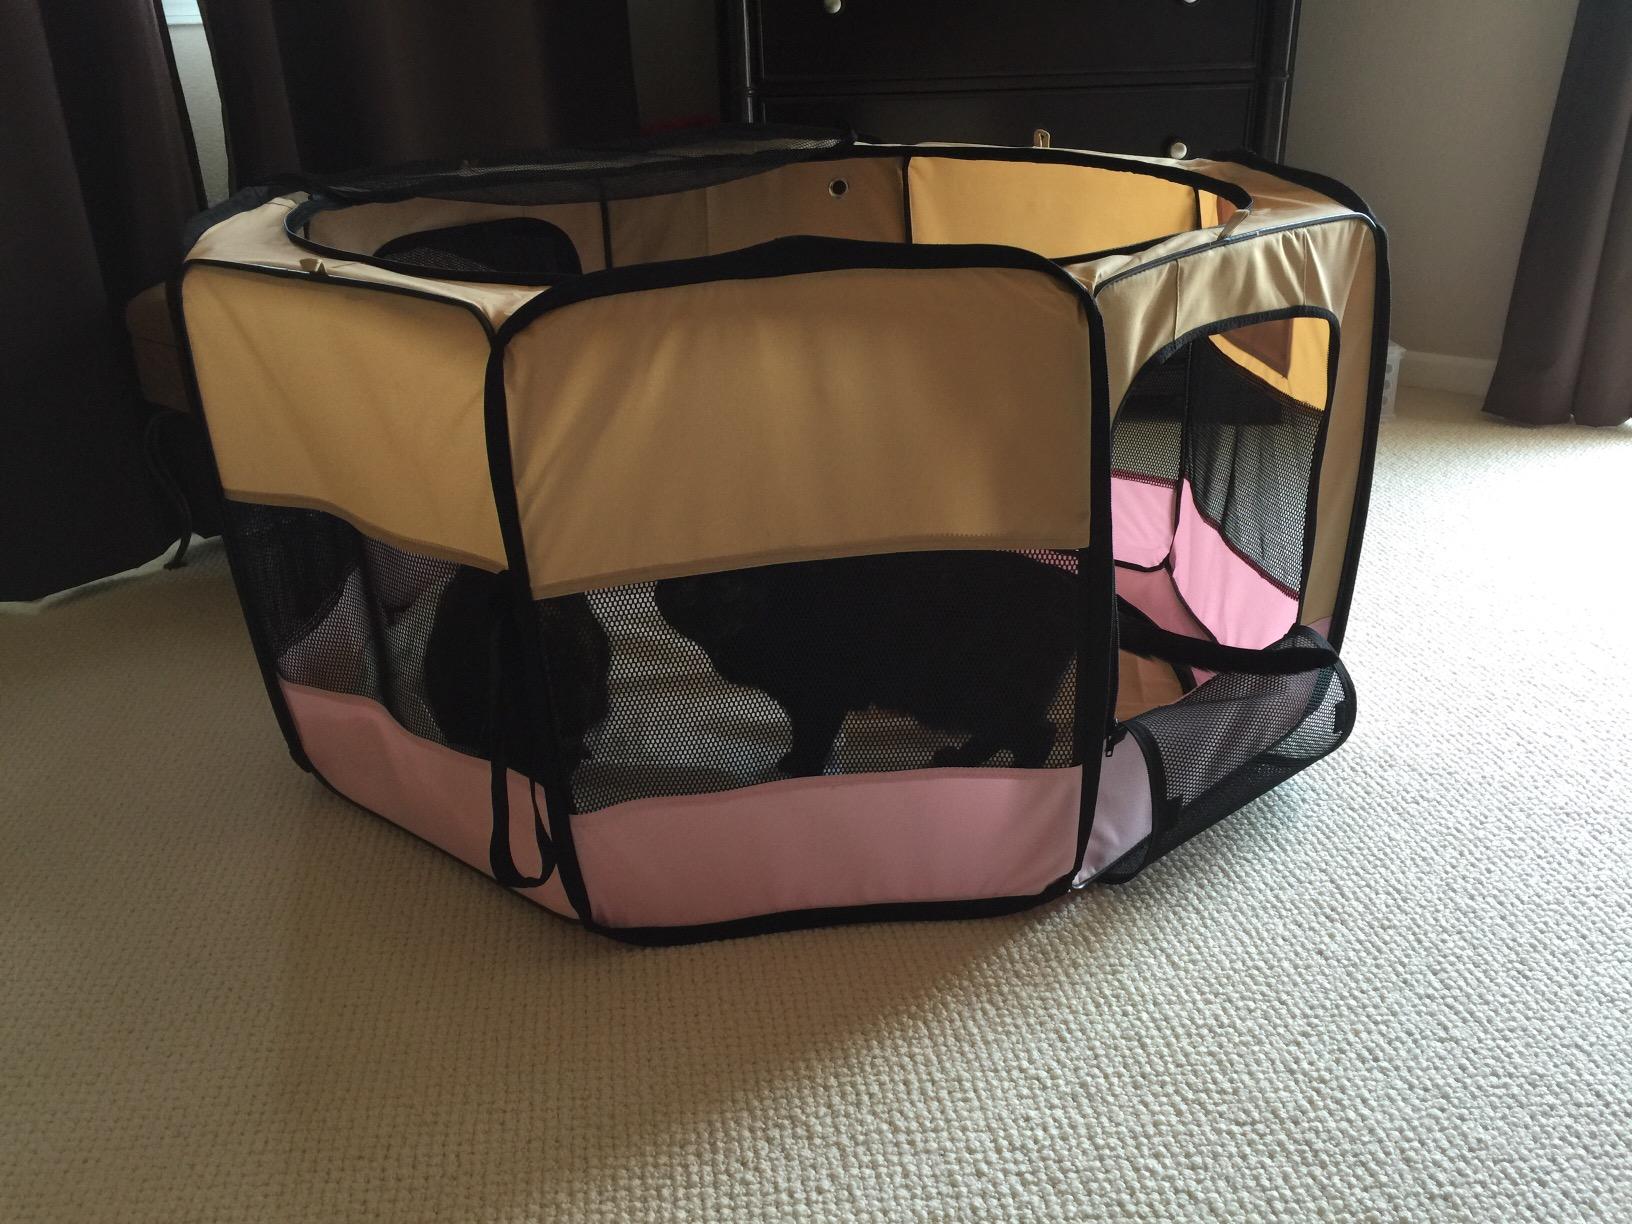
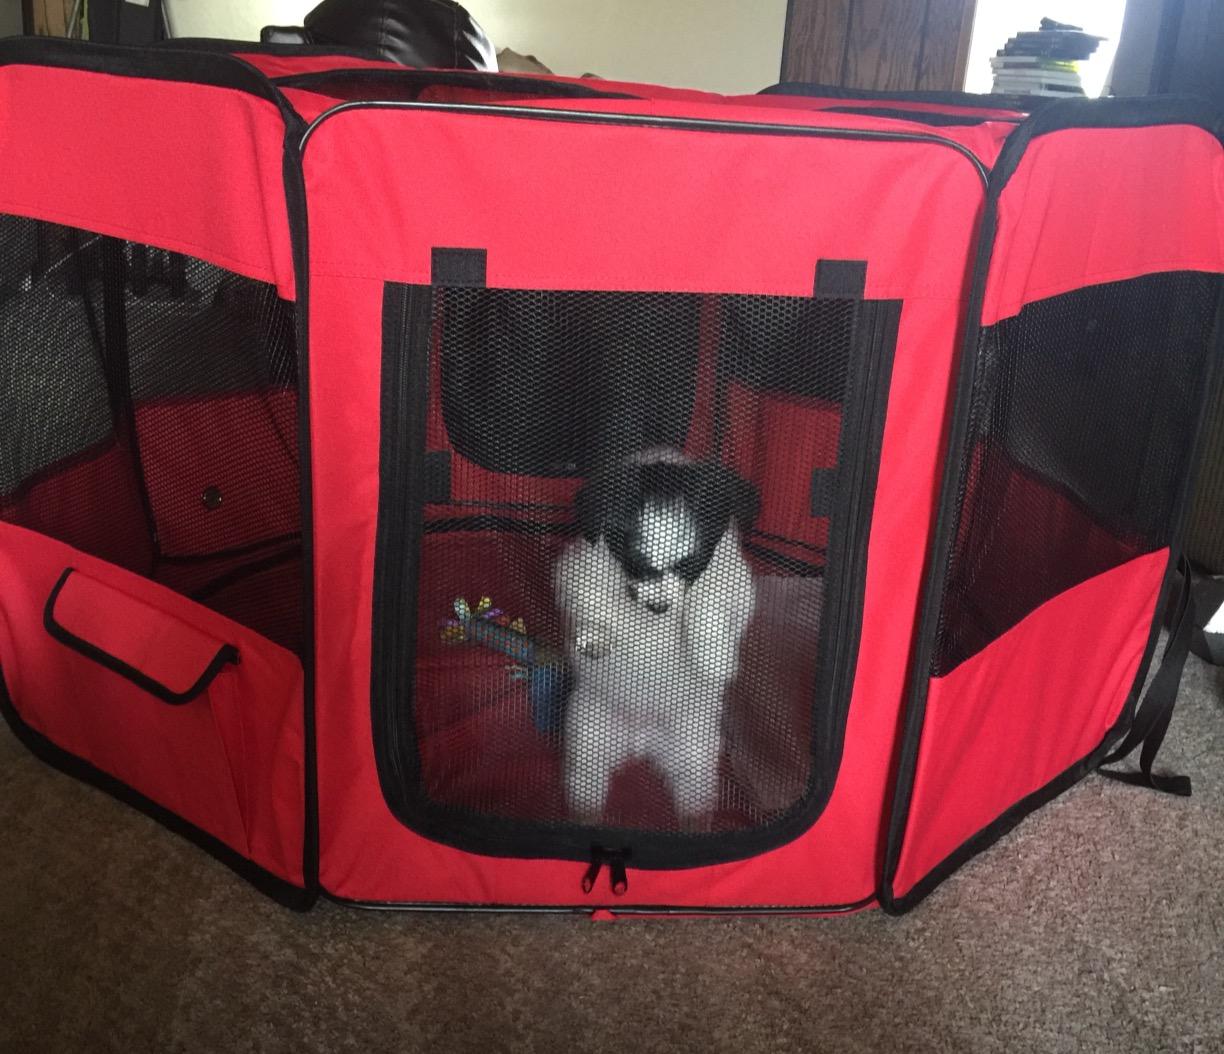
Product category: items_kennel
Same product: no